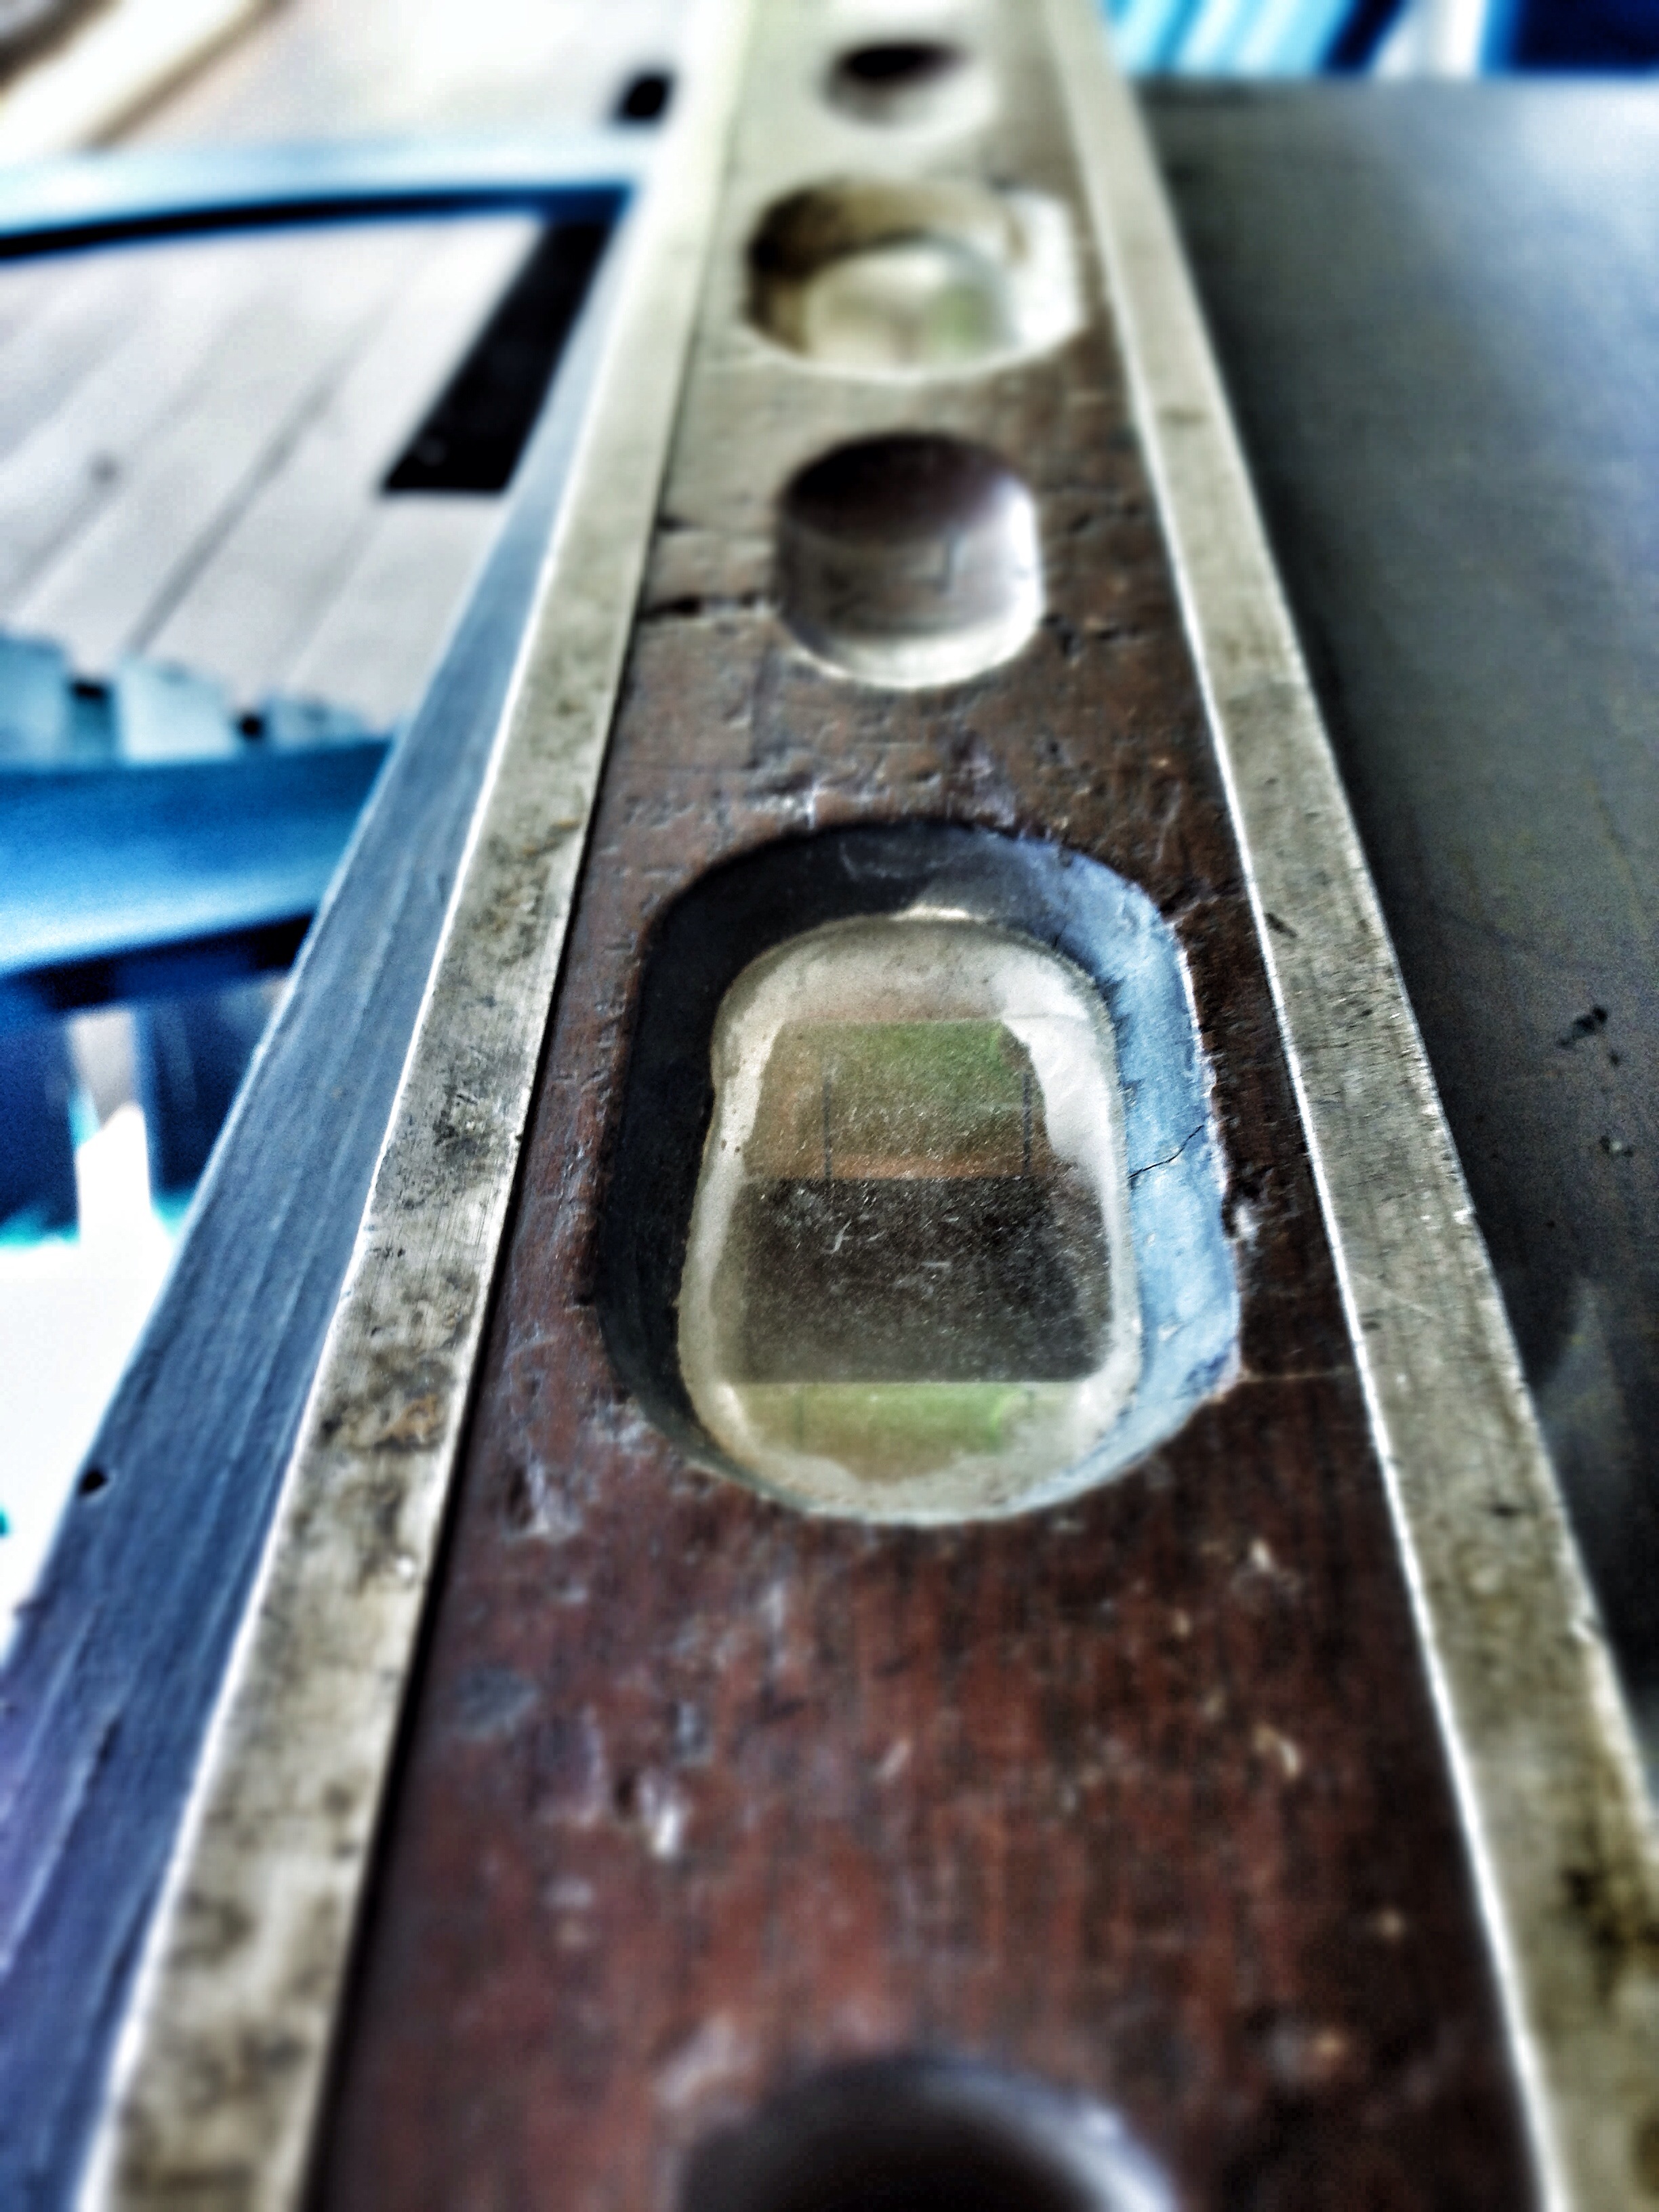
wheel, window, glass, number, color, blue, material, close up, uploadedbyflickrmobile